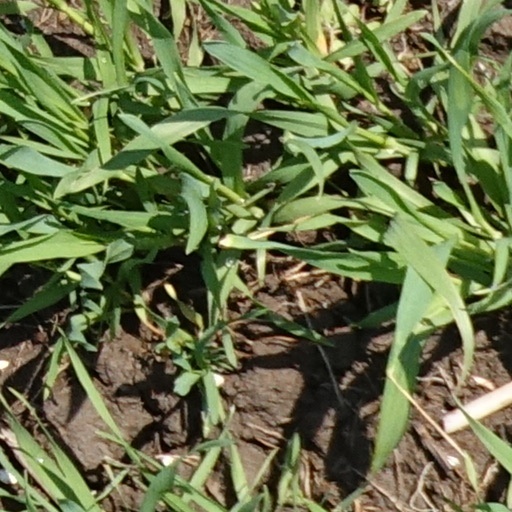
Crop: wheat